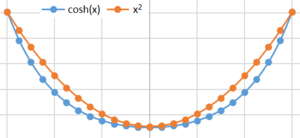
Kædelinje
Cosinus hyperbolsk kurve (blå) og parabel (orange)
Cosinus hyperbolsk kurve, cosh(x), og parabel, x^2.
En kædelinje er den form som antages af et frithængende kæde ophængt mellem to punkter. Kæden er kun påvirket af tyngdekraften og trækkraften fra de to ophængningspunkter. Længden af kæden kan ikke ændres, kædens masse er fordelt jævnt over hele kæden, og kæden er fuldstændig fleksibel. Den kurve, en sådan kæde vil danne, er en hyperbolsk cosinus-funktion, som er gennemsnittet af en eksponentiel stigning og et eksponentiel fald: